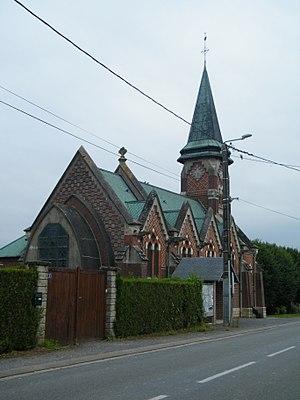
Eglise.
L'église Saint-Fursy d'Authuille est située à Authuille, dans le département de la Somme, au nord d'Albert.